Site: brandenburg
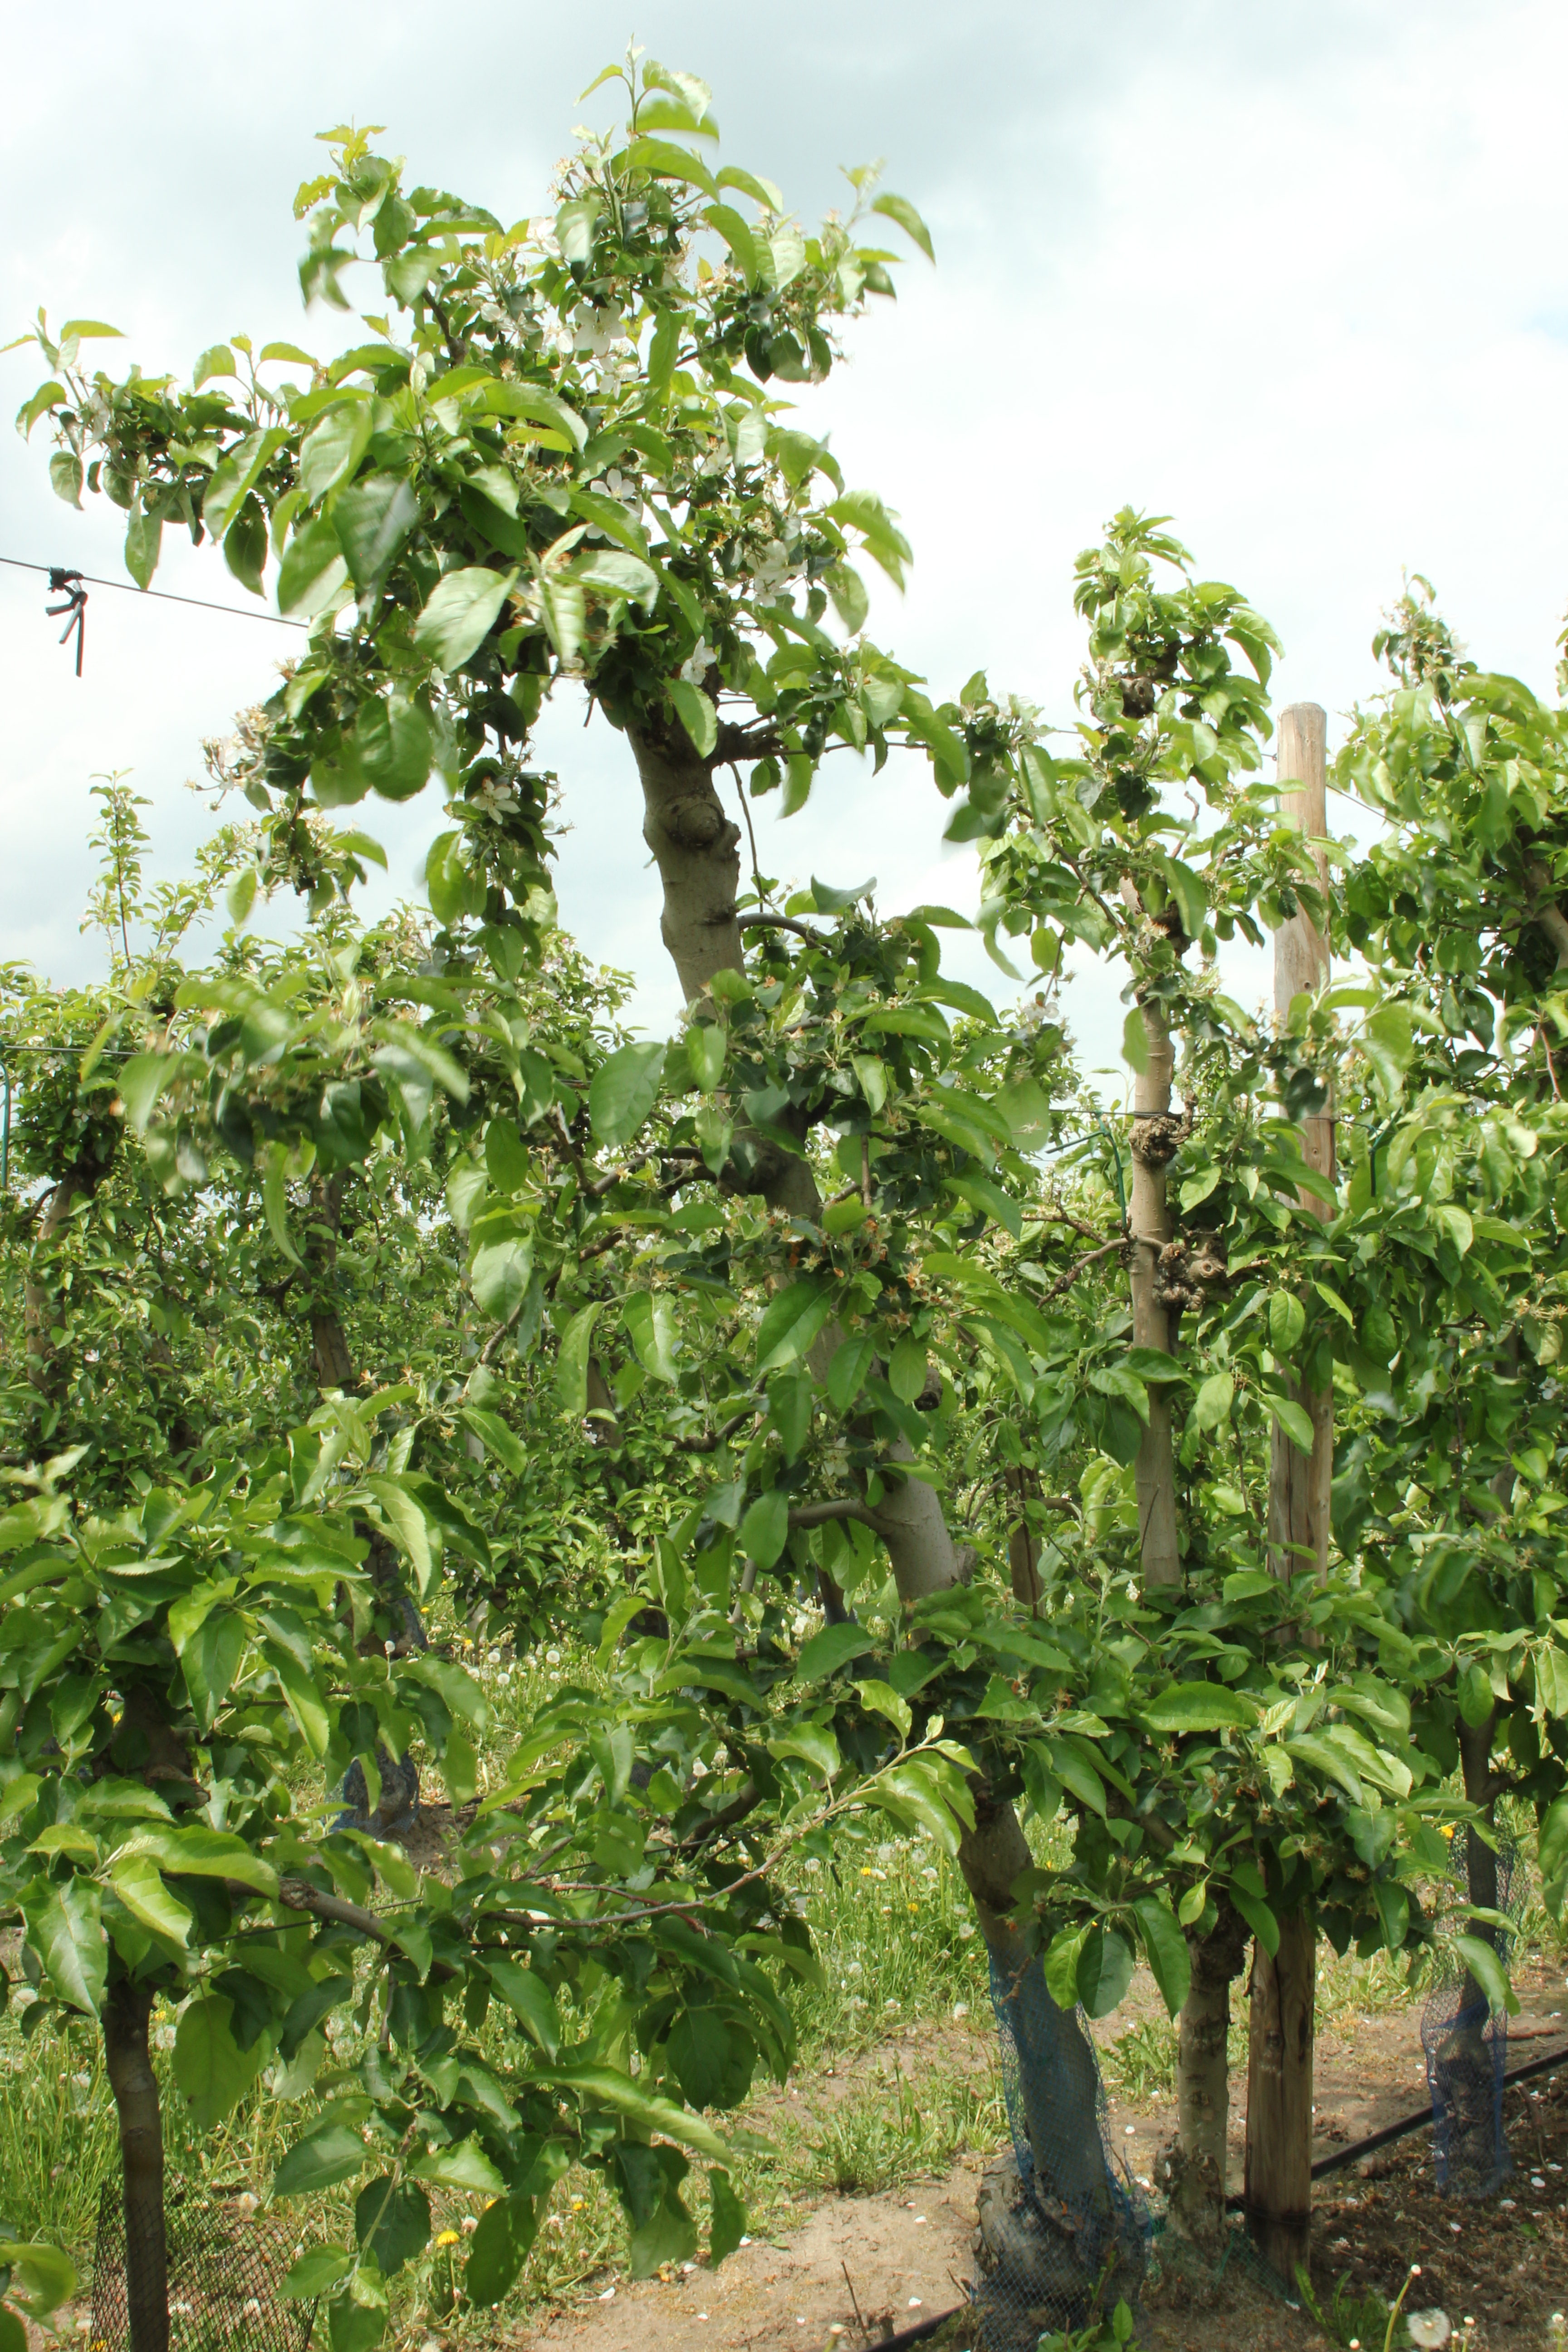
Growth stage (BBCH 67): Flowering